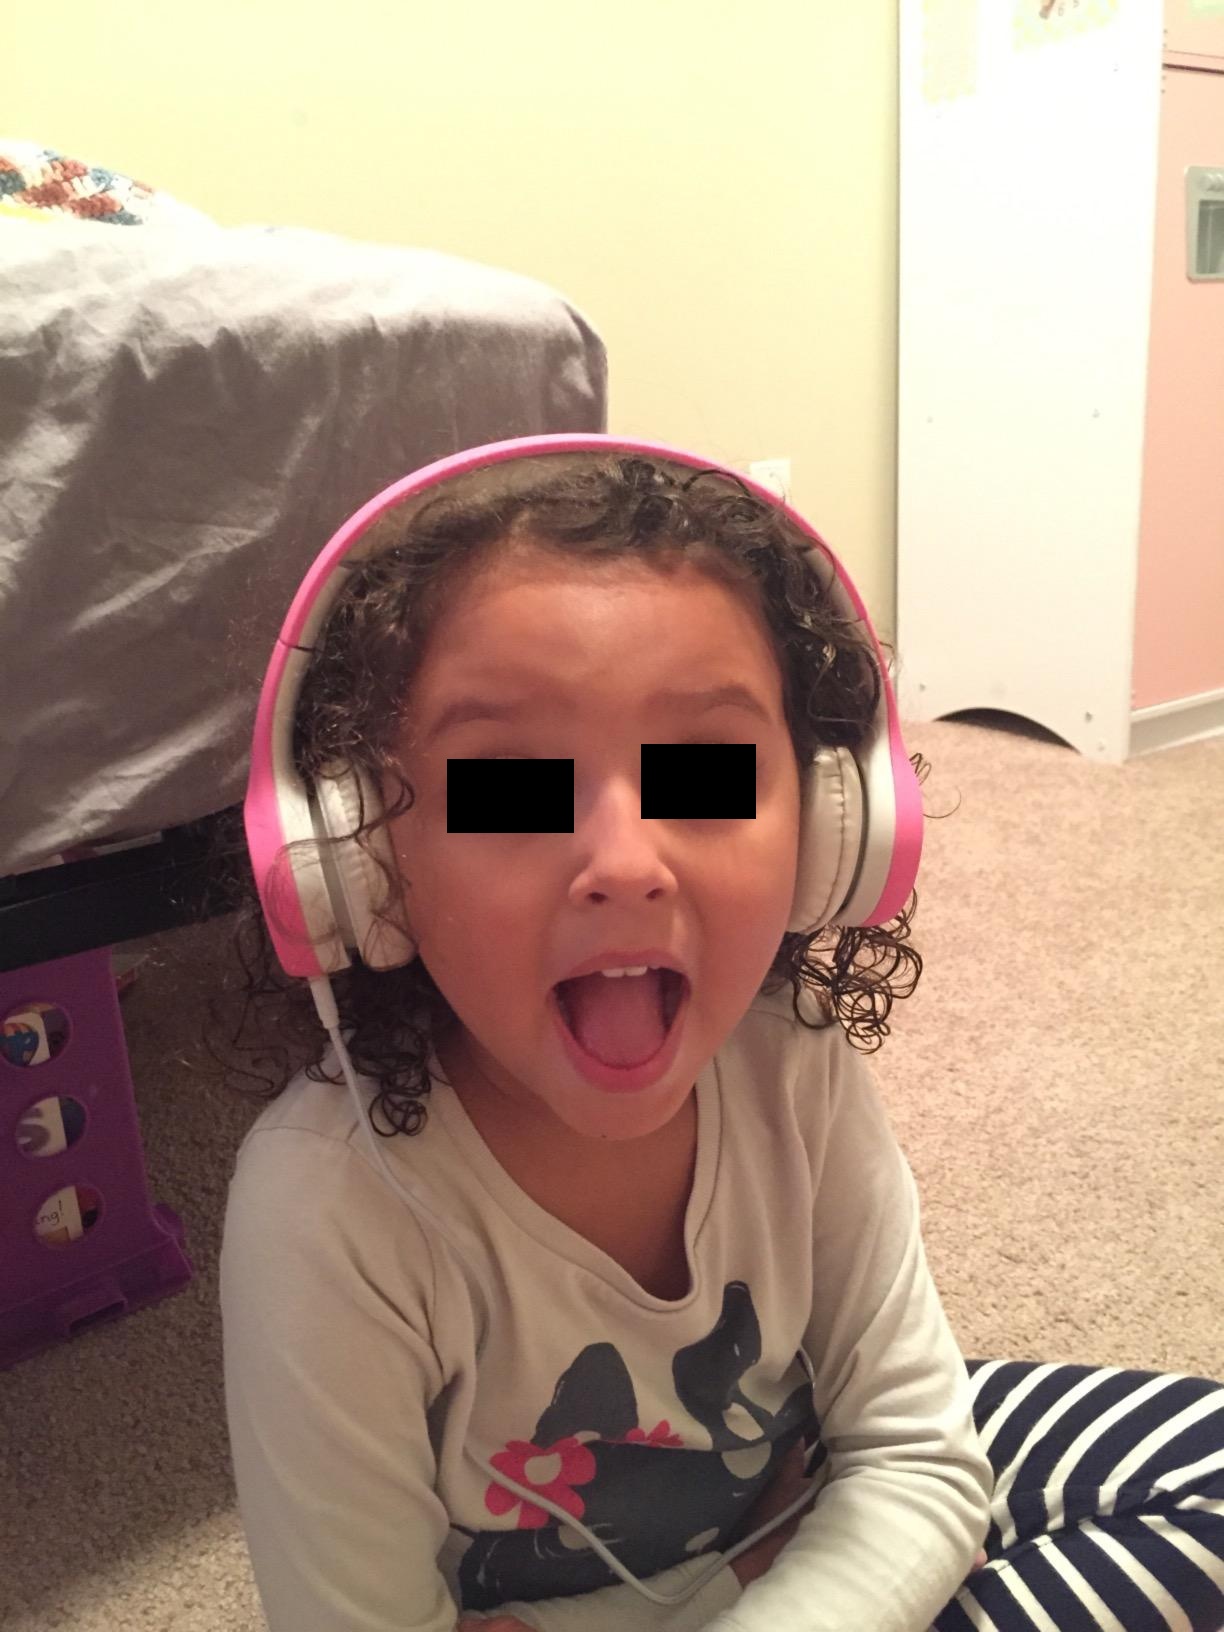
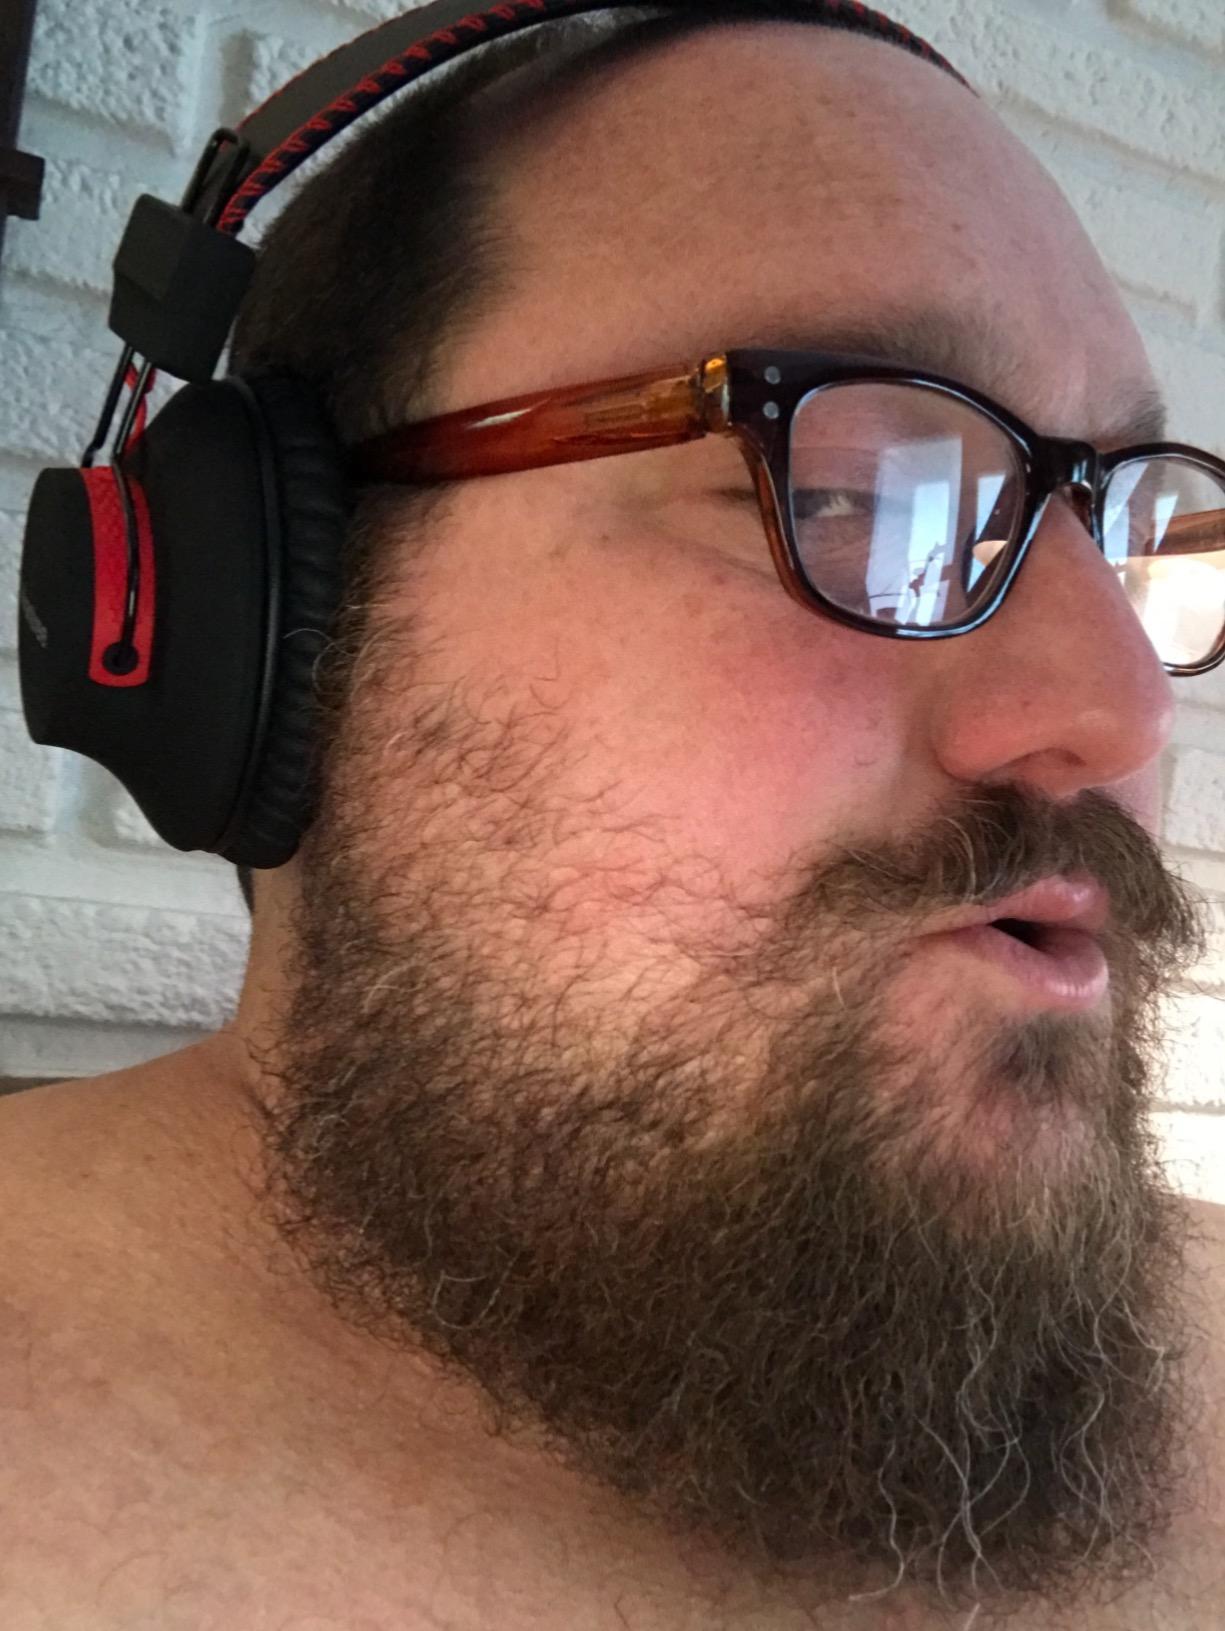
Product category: headphones
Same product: no